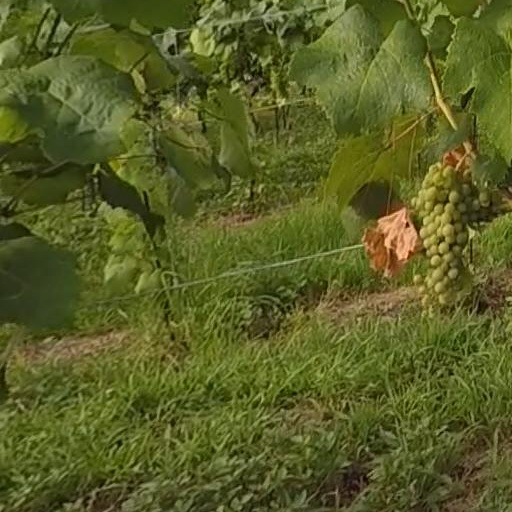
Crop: grape